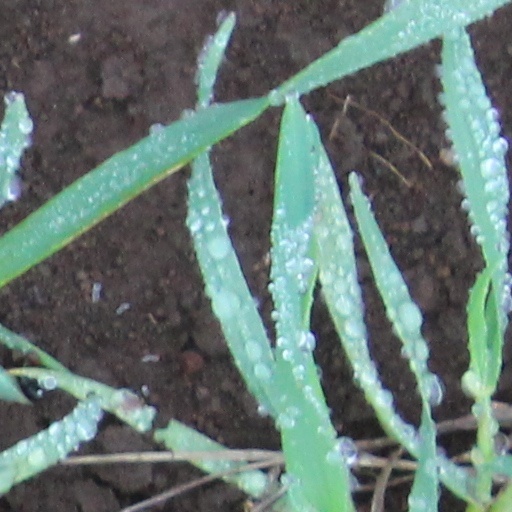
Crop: wheat